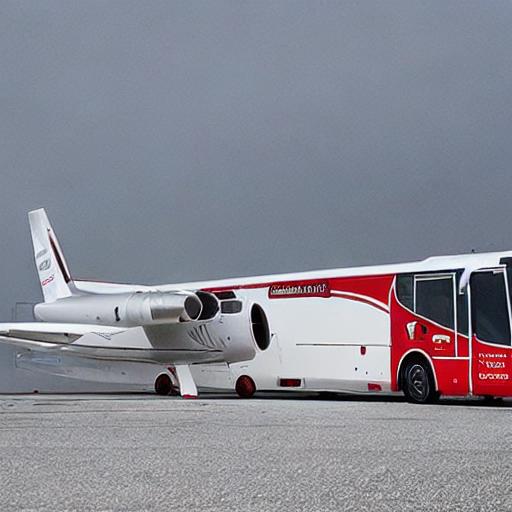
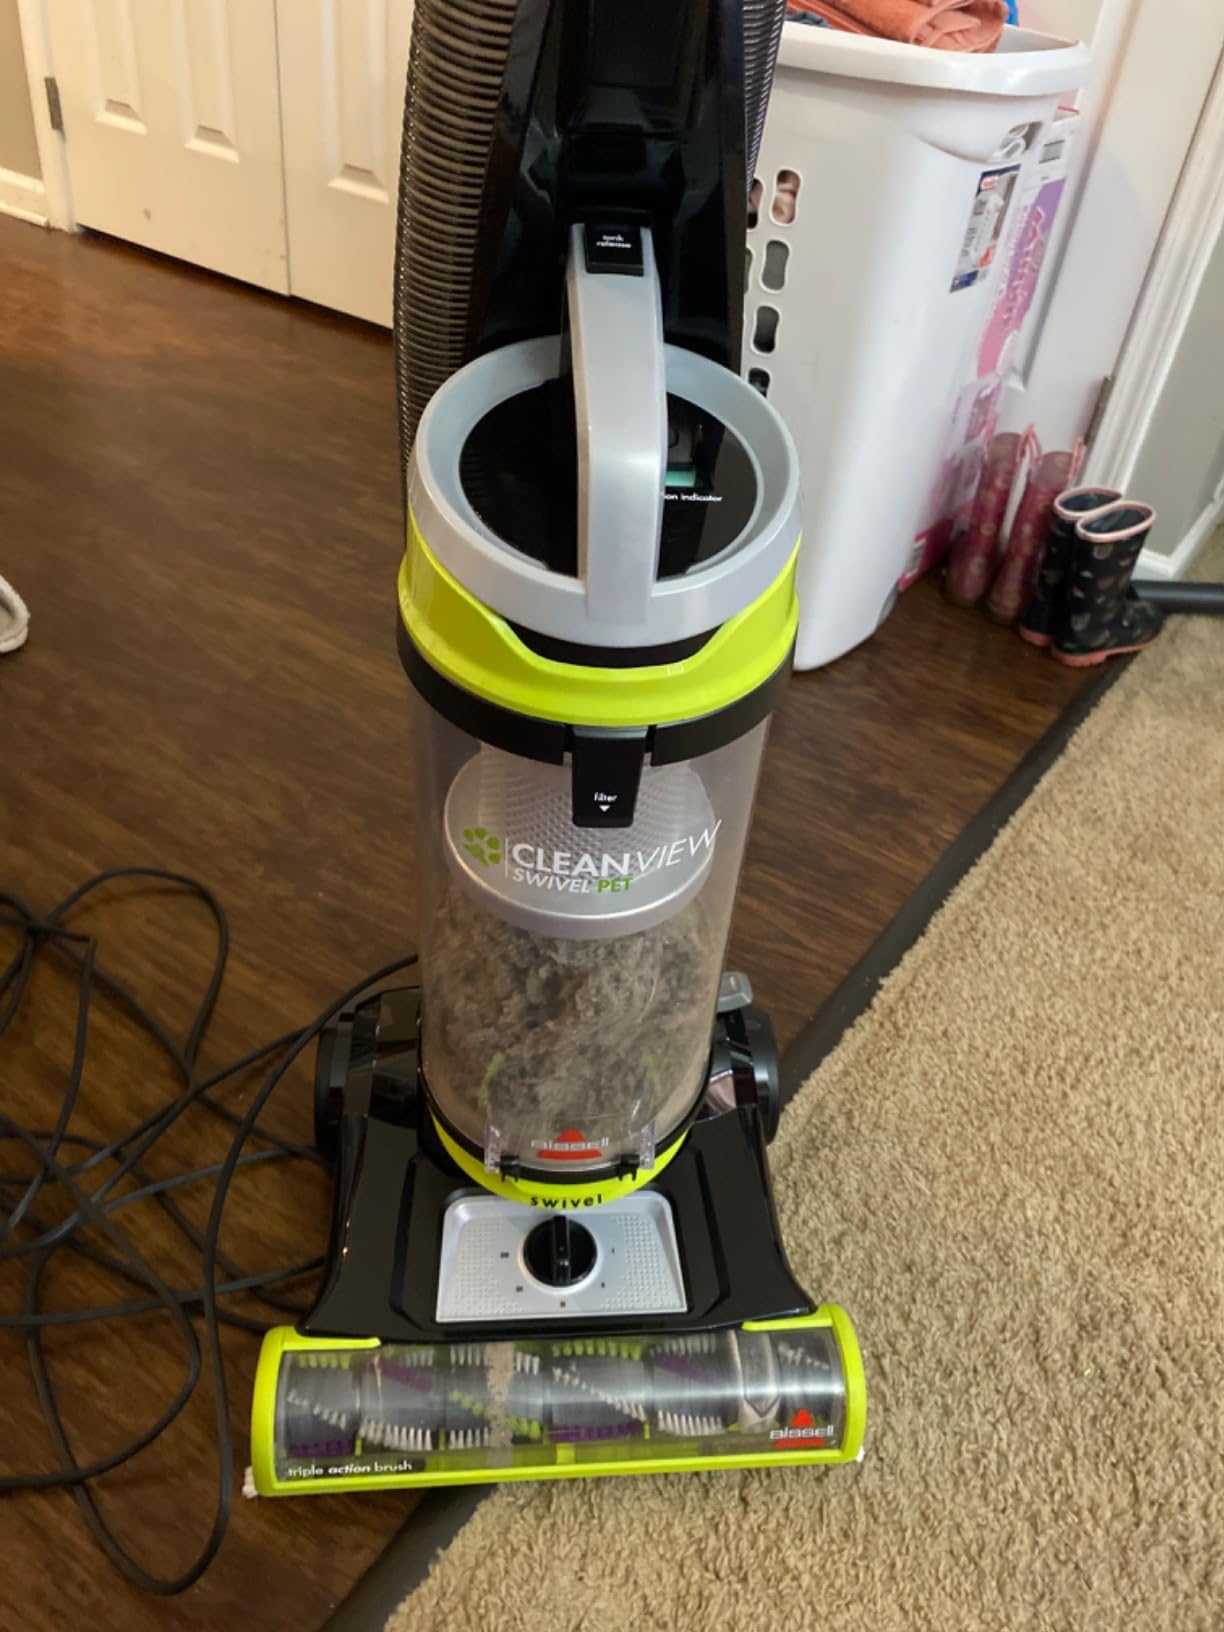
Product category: items_vacuum
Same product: no